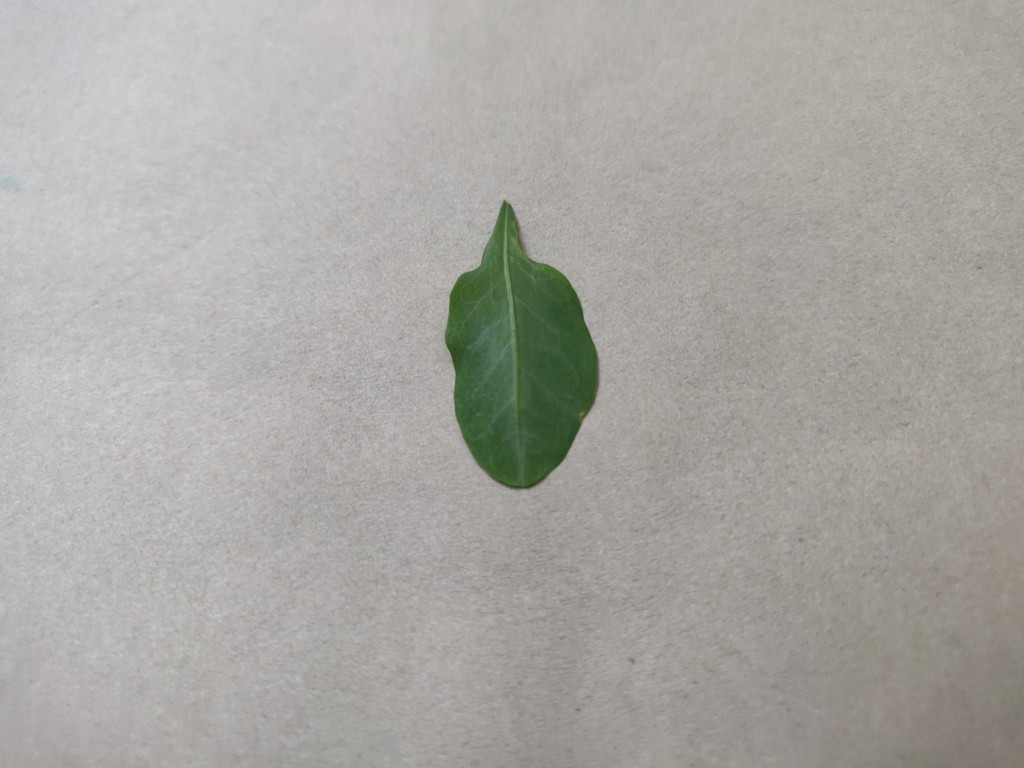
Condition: Healthy
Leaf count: single
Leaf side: front